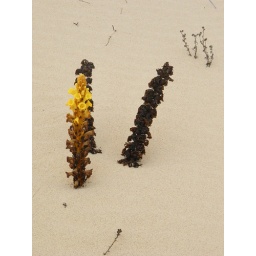
Colourful plant all by itself in the sand